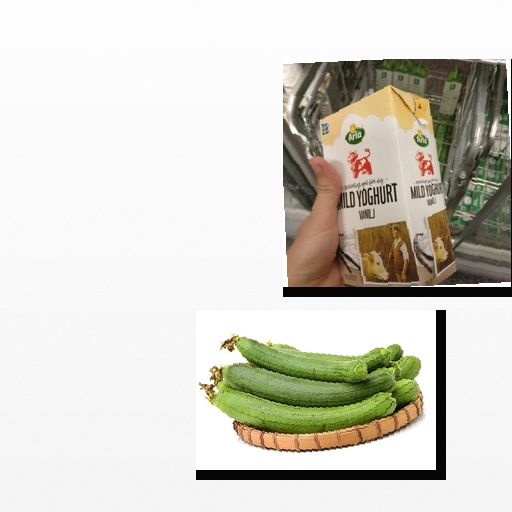
Food items: vanilla_yoghurt, ridge_gourd